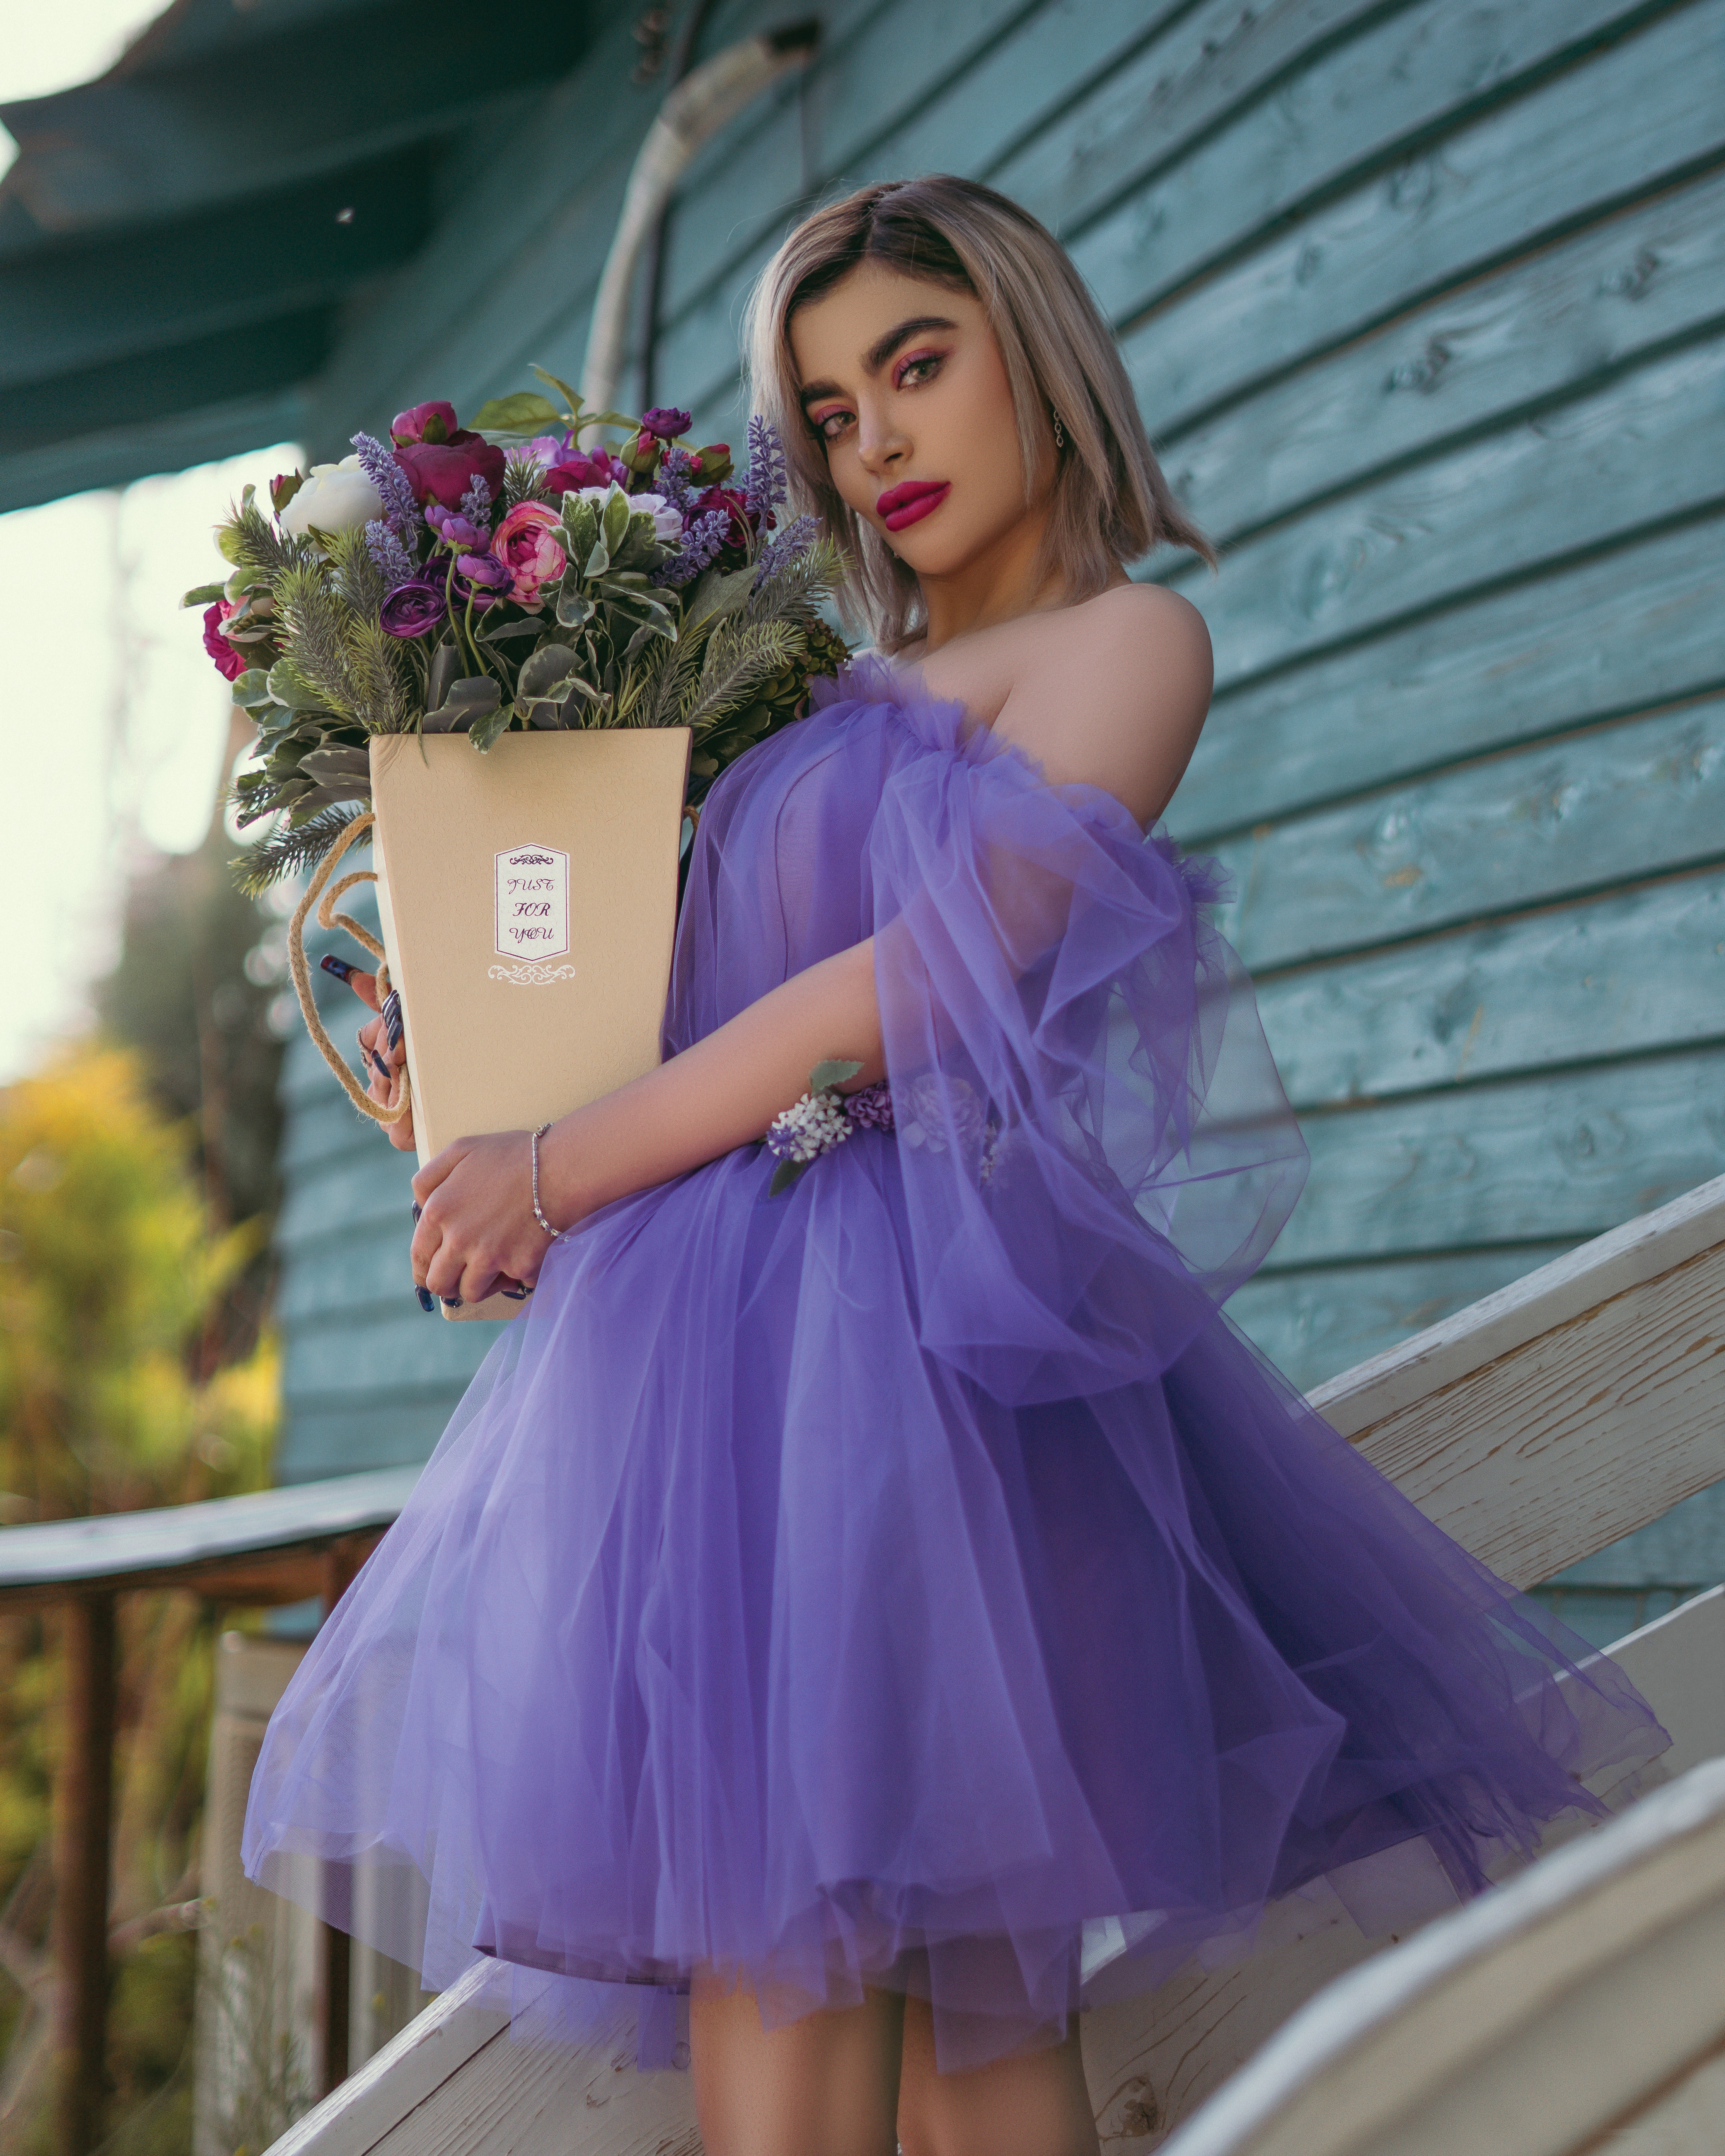
woman, shoulder, flower, purple, One piece garment, plant, dress, waist, happy, day dress, pink, petal, fashion design, gown, formal wear, thigh, magenta, electric blue, bridal party dress, long hair, human leg, flower arranging, event, blond, brown hair, cocktail dress, fashion accessory, fashion model, jewellery, floral design, cut flowers, peach, haute couture, sitting, floristry, bouquet, portrait photography, photo shoot